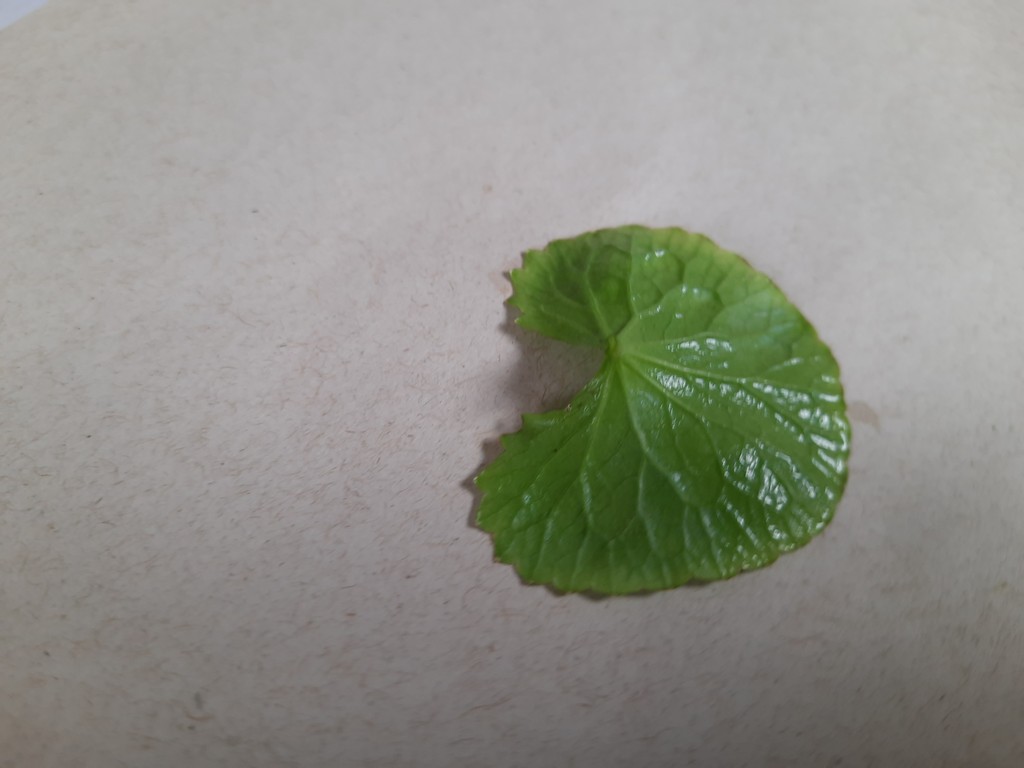
Label: Healthy